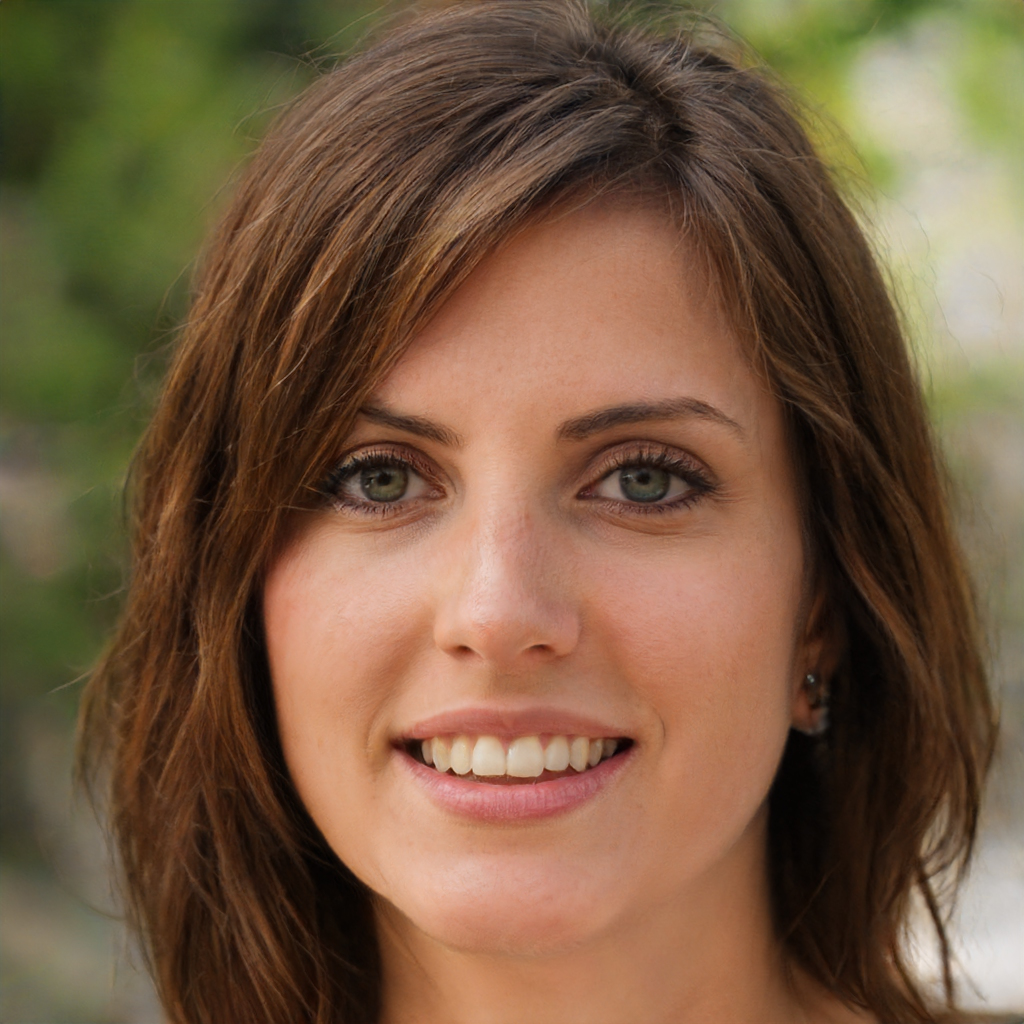
Portrait style: Real Portrait